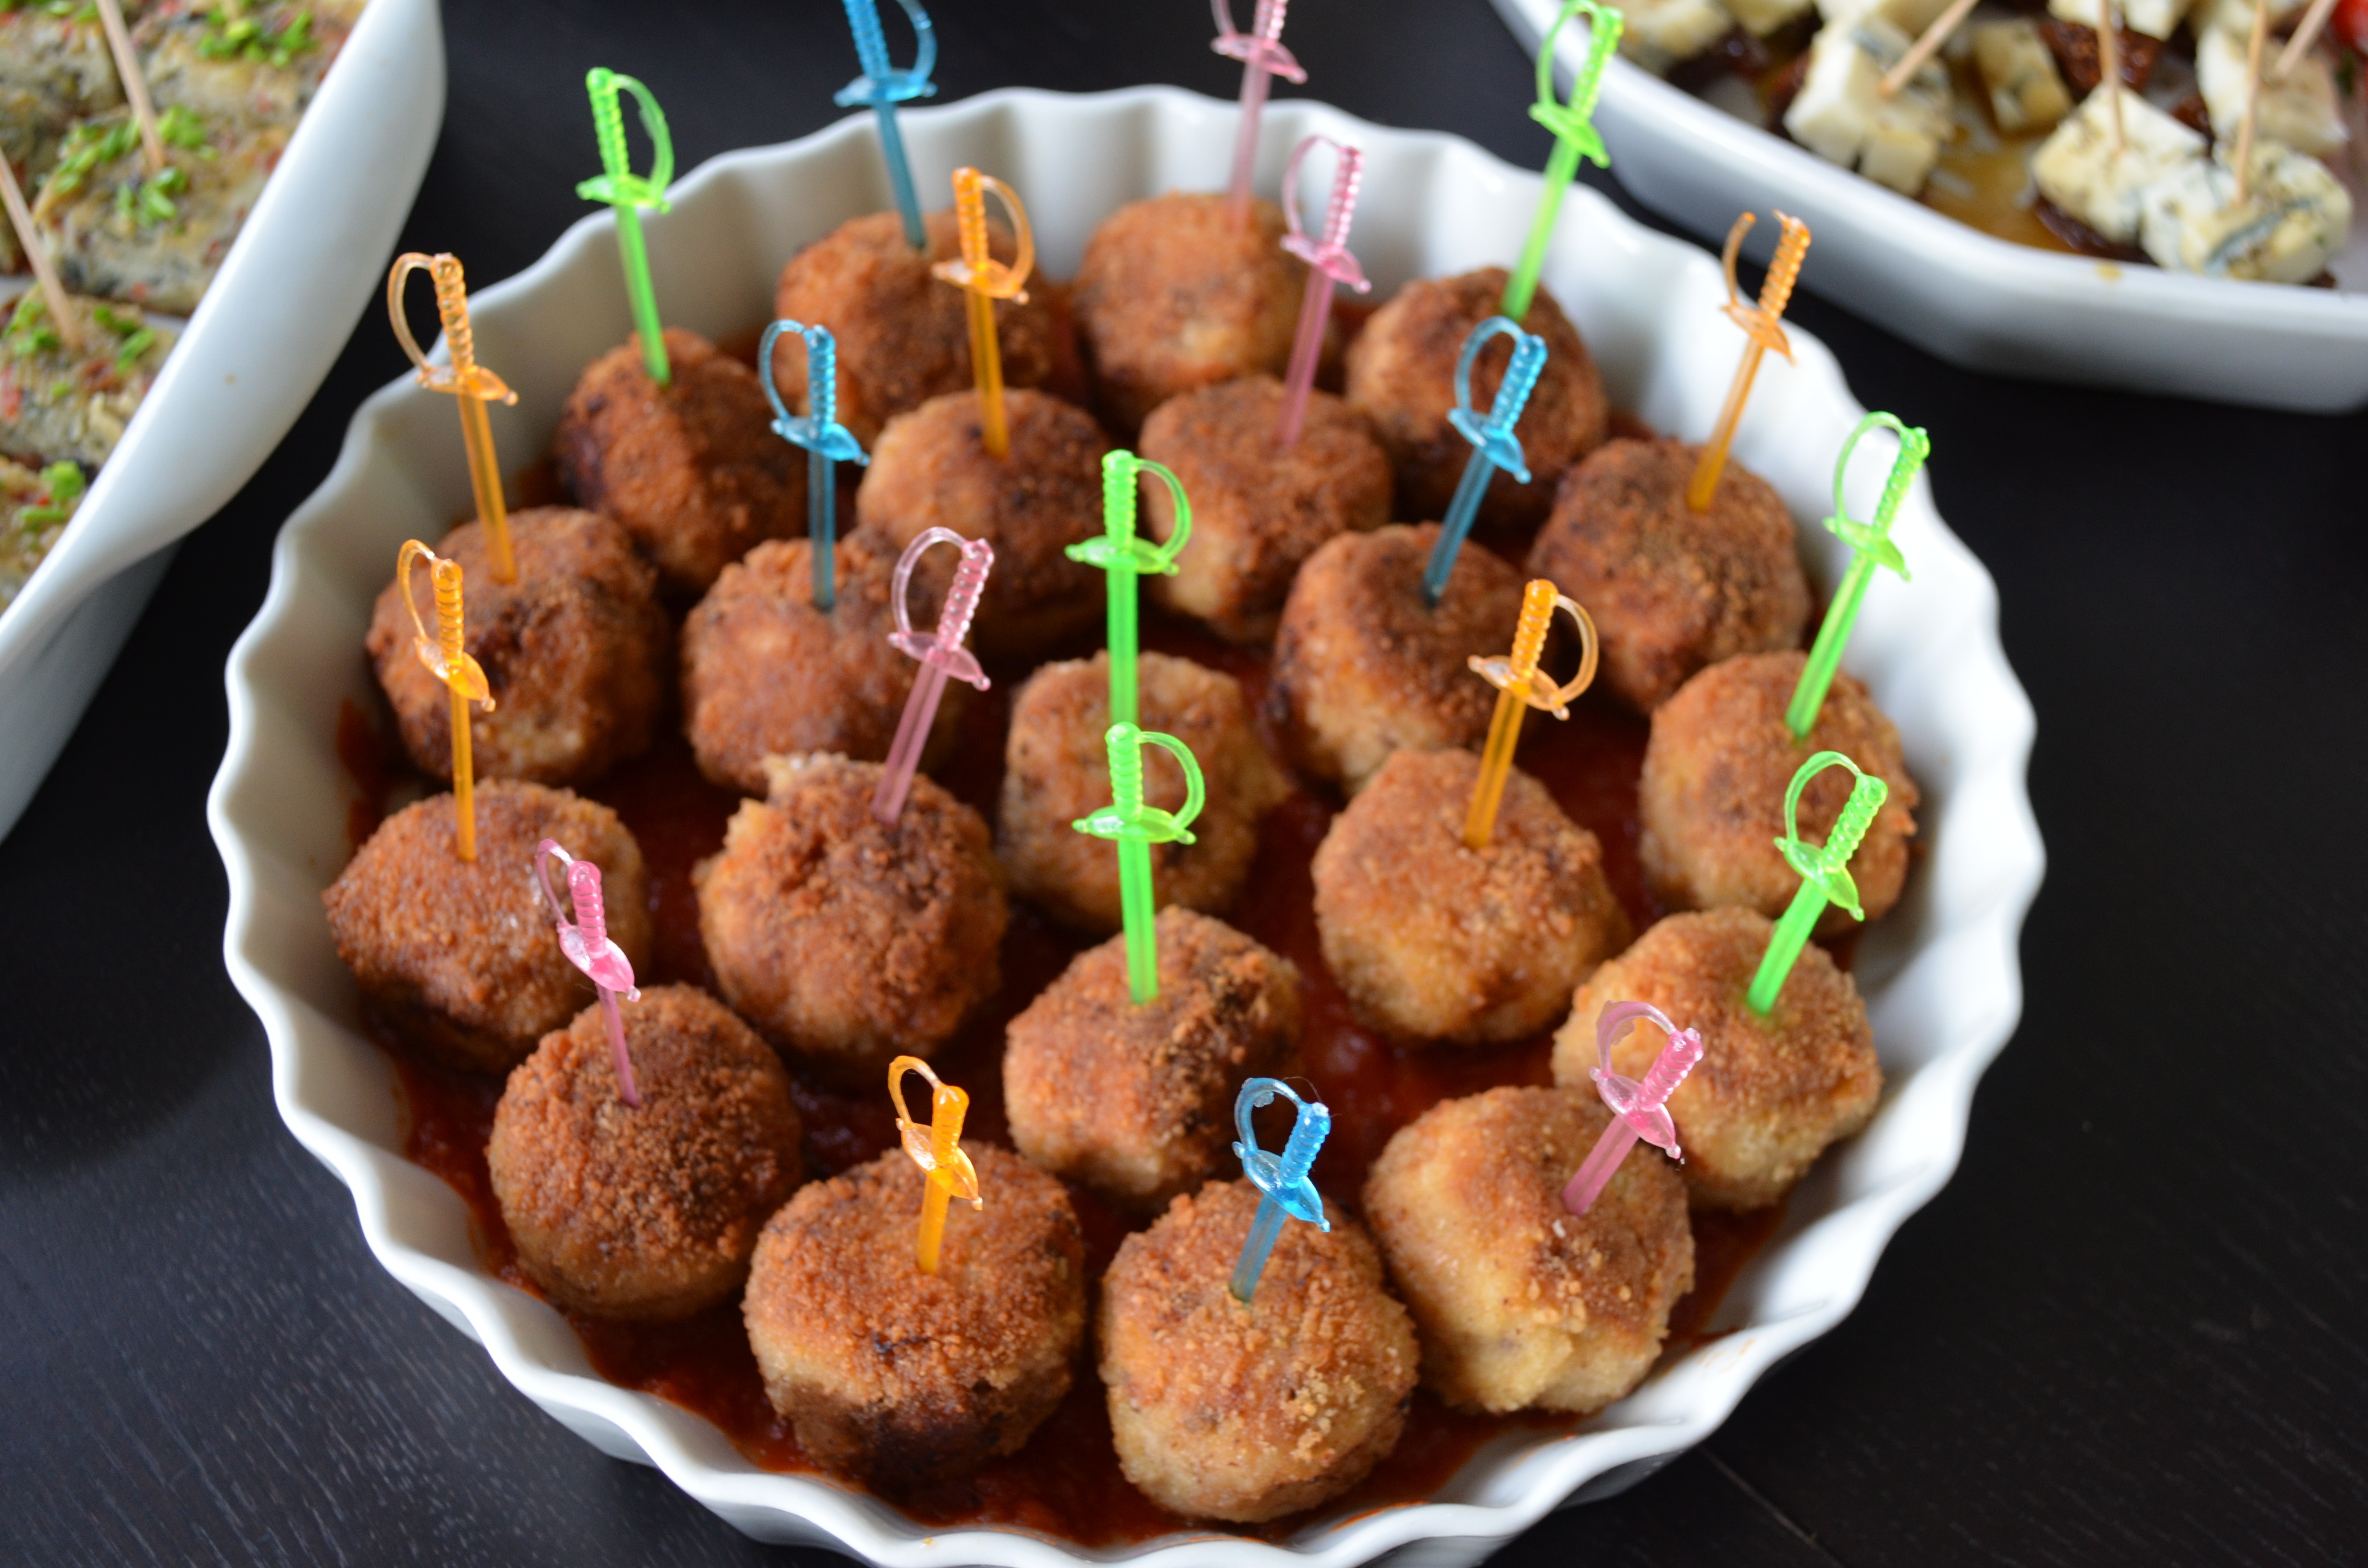
celebration, dish, food, produce, meat, cuisine, delicious, asian food, eating, dining, party, tasty, snacks, meatballs, hors d oeuvre, finger food, meatball, party people, min meatballs, chicken meat balls, fried food